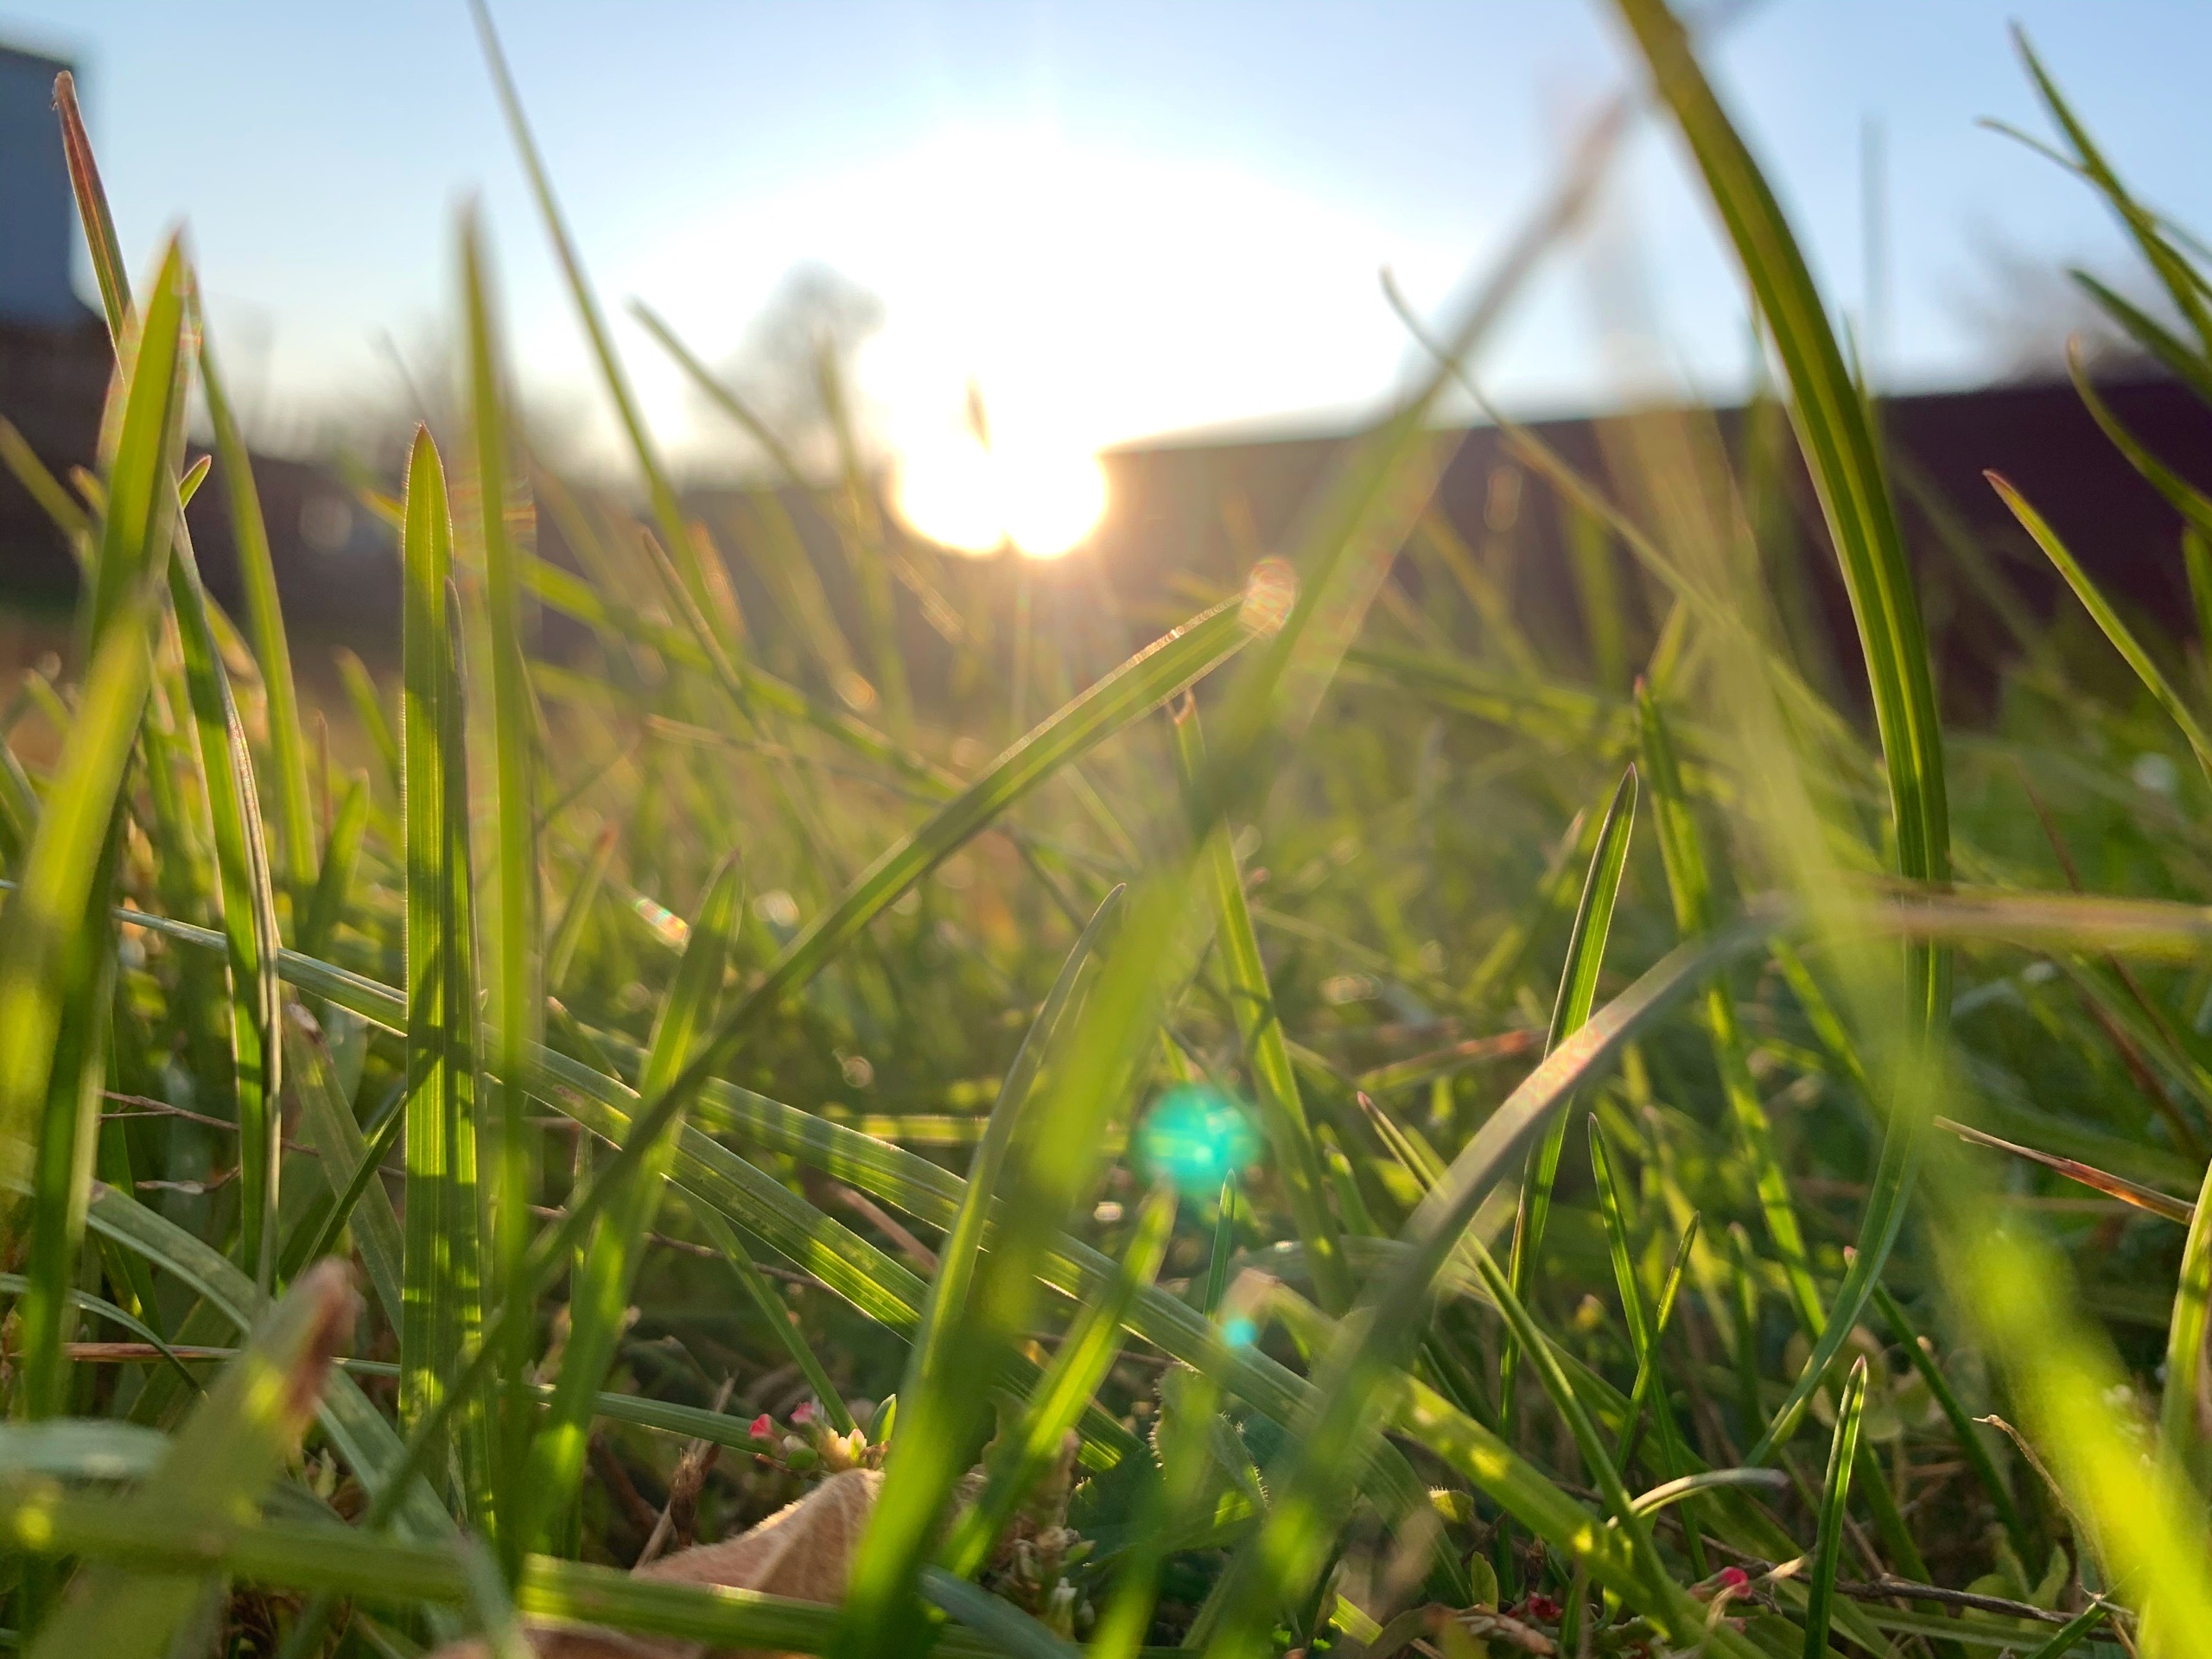
grass, green, sun, sunlight, light, grassland, grass family, morning, meadow, backlighting, lens flare, field, prairie, astronomical object, sedge family